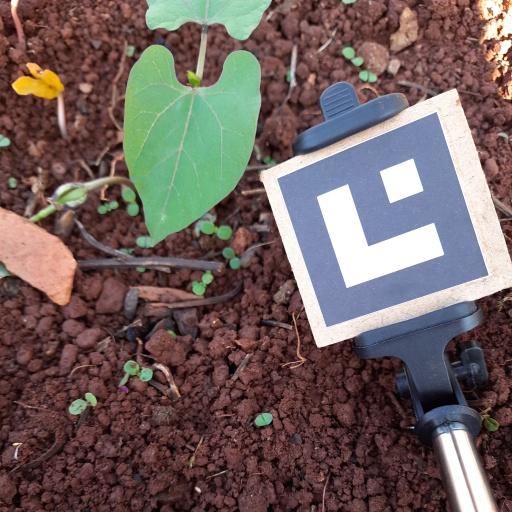
Observations: flat surface, no eating holes, under shade